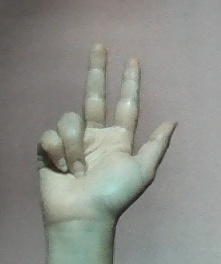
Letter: al